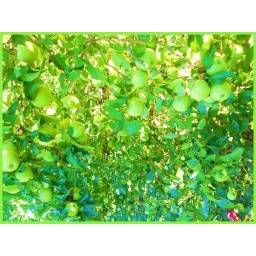
the red apple said: "..Don't blend in amongst the crowd. Be different. Stand out"